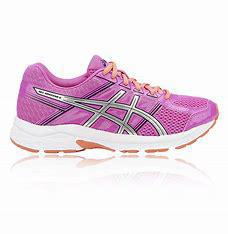
Brand: Asics
Model: Gel Contend 4